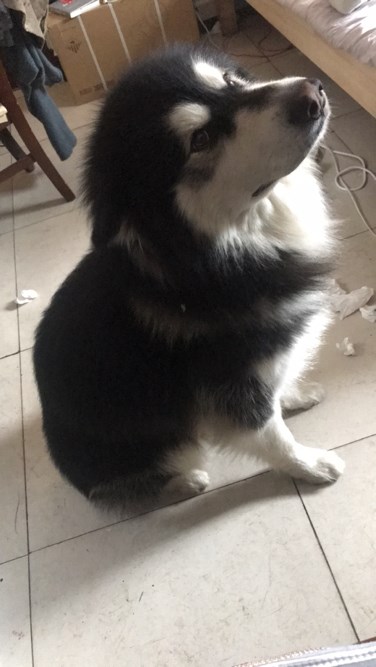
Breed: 1324-n000004-malamute